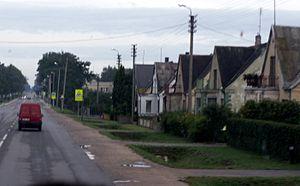
Kybartai fait partie de la municipalité du district de Vilkaviškis dans le sud-ouest de la Lituanie. Kybartai avait une population de 6 204 habitants en 2009.